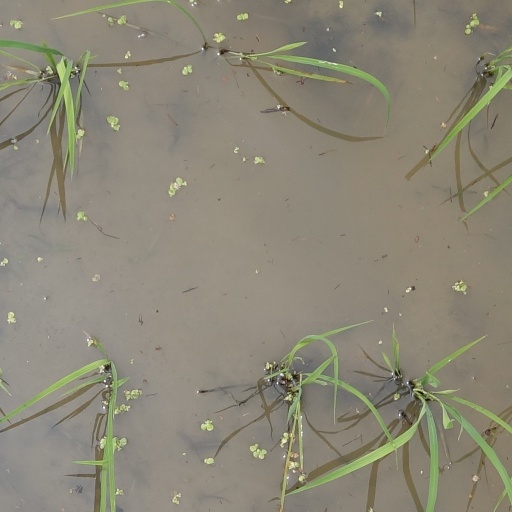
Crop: rice